Colombo

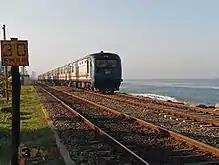
Commuter rail within the city

Colombo has most of the amenities that a modern city has. Compared to other parts of the country, Colombo has the highest degree of infrastructure. Electricity, water and transport to street lights and phone booths are to a considerably good standard. Apart from that, many luxurious hotels, clubs and restaurants are in the city. In recent times there has been an outpour of high-rise condominiums, mainly due to the very high land prices.